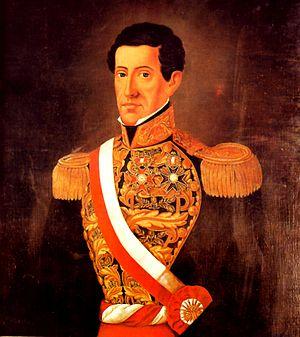
Agustín Gamarra est un général et un homme d'État péruvien du XIXᵉ siècle.
L'histoire d'Arequipa commence, c'est attesté par des découvertes archéologiques, entre les VIᵉ millénaire av. J.-C. et Vᵉ millénaire av. J.-C. lorsque des peuplades nomades se sédentarisent dans cette vallée fertile encadrée de volcans. Diverses communautés d'agriculteurs s'y établissent qui maîtrisent les techniques de l'agriculture en terrasses et de leur irrigation. Puis vers le XIIᵉ siècle la région tombe sous la domination du Sapa Inca jusqu'à la colonisation espagnole du XVIᵉ siècle.